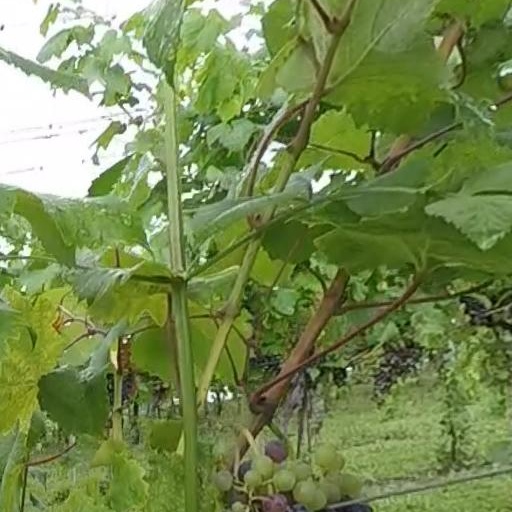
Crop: grape